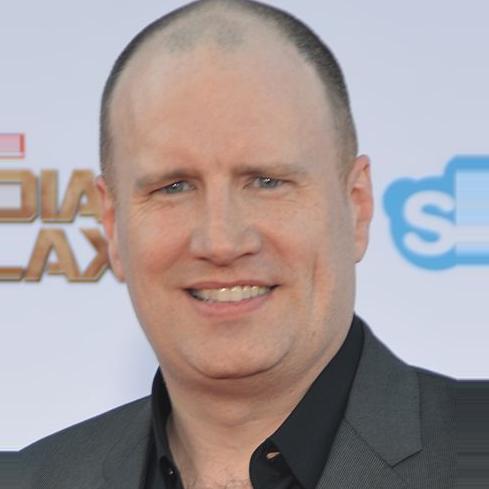
Age: 40